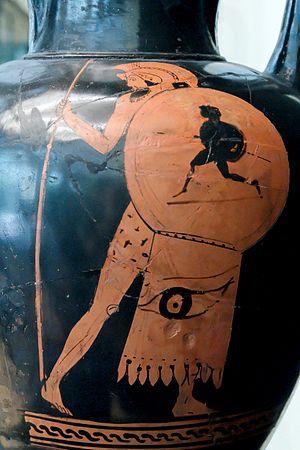
Guerrier. Amphore attique à figures rouges, v. 460 av. J.-C.